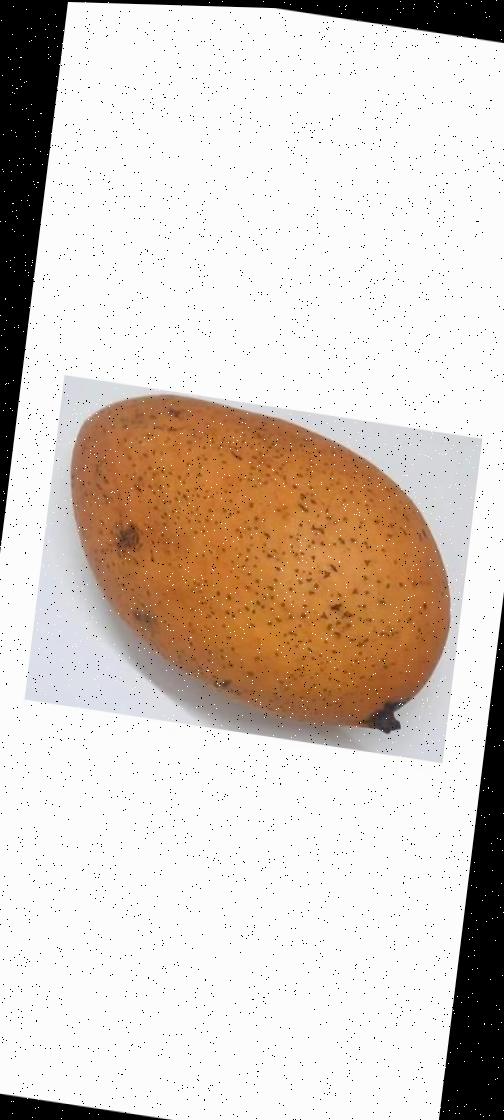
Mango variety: Ashshina Classic